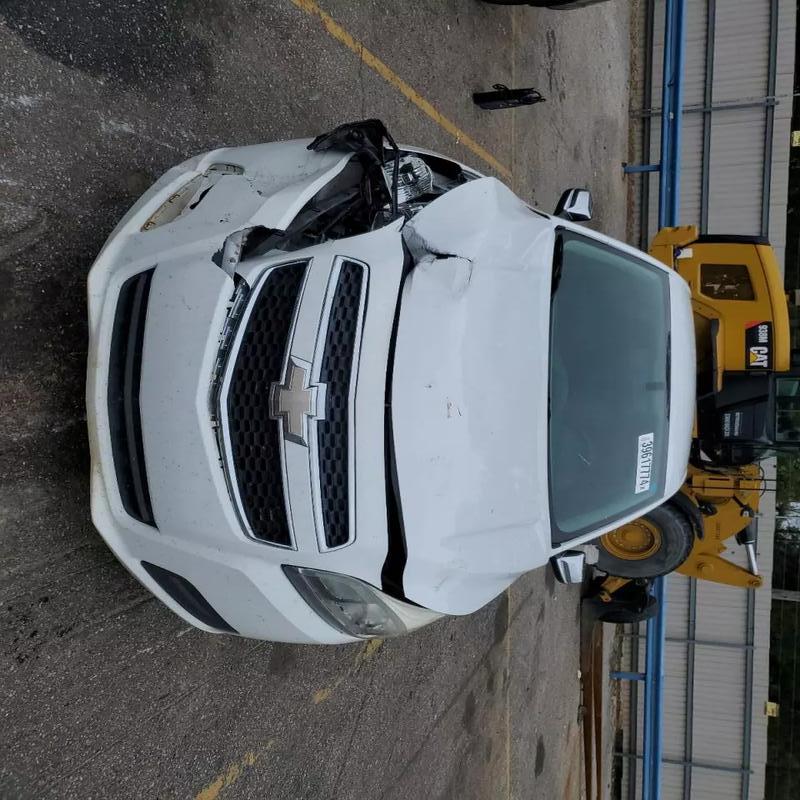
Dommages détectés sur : plaque d'immatriculation avant, pare-choc avant, feu avant droit, capot, aile avant droite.
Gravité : majeur